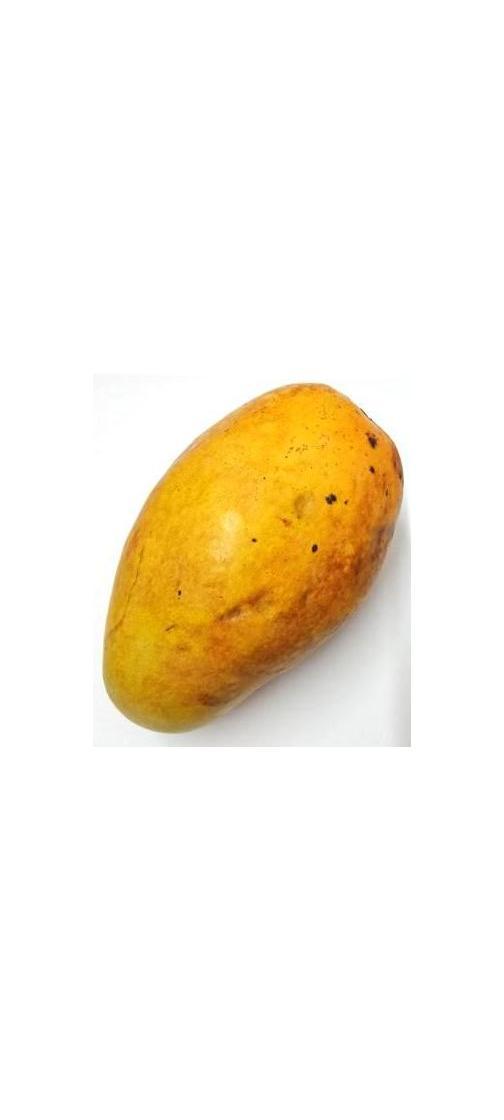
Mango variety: Bari-11